Central Powers

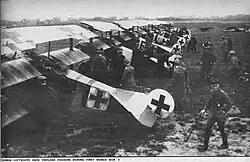
A black and white image of triplanes lined up on grass a black Iron Cross on the back of each of them with many people behind them

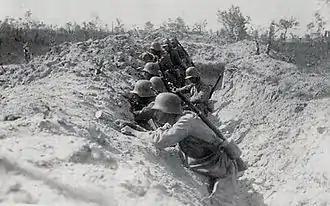
A black and white image of soldiers looking left over the walls of a trench

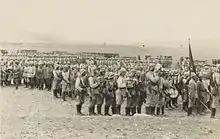
Ottoman soldiers in military preparations for an assault on the Suez Canal in 1914

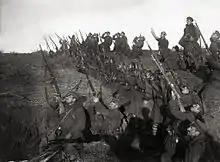
Bulgarian soldiers firing at incoming aircraft

In early July 1914, in the aftermath of the assassination of Austro-Hungarian Archduke Franz Ferdinand and faced with the prospect of war between Austria-Hungary and Serbia, Kaiser Wilhelm II and the German government informed the Austro-Hungarian government that Germany would uphold its alliance with Austria-Hungary and defend it from possible Russian intervention if a war between Austria-Hungary and Serbia took place. When Russia enacted a general mobilization, Germany viewed the act as provocative. The Russian government promised Germany that its general mobilization did not mean preparation for war with Germany but was a reaction to the tensions between Austria-Hungary and Serbia. The German government regarded the Russian promise of no war with Germany to be nonsense in light of its general mobilization, and Germany, in turn, mobilized for war. On 1 August, Germany sent an ultimatum to Russia stating that since both Germany and Russia were in a state of military mobilization, an effective state of war existed between the two countries. Later that day, France, an ally of Russia, declared a state of general mobilization.